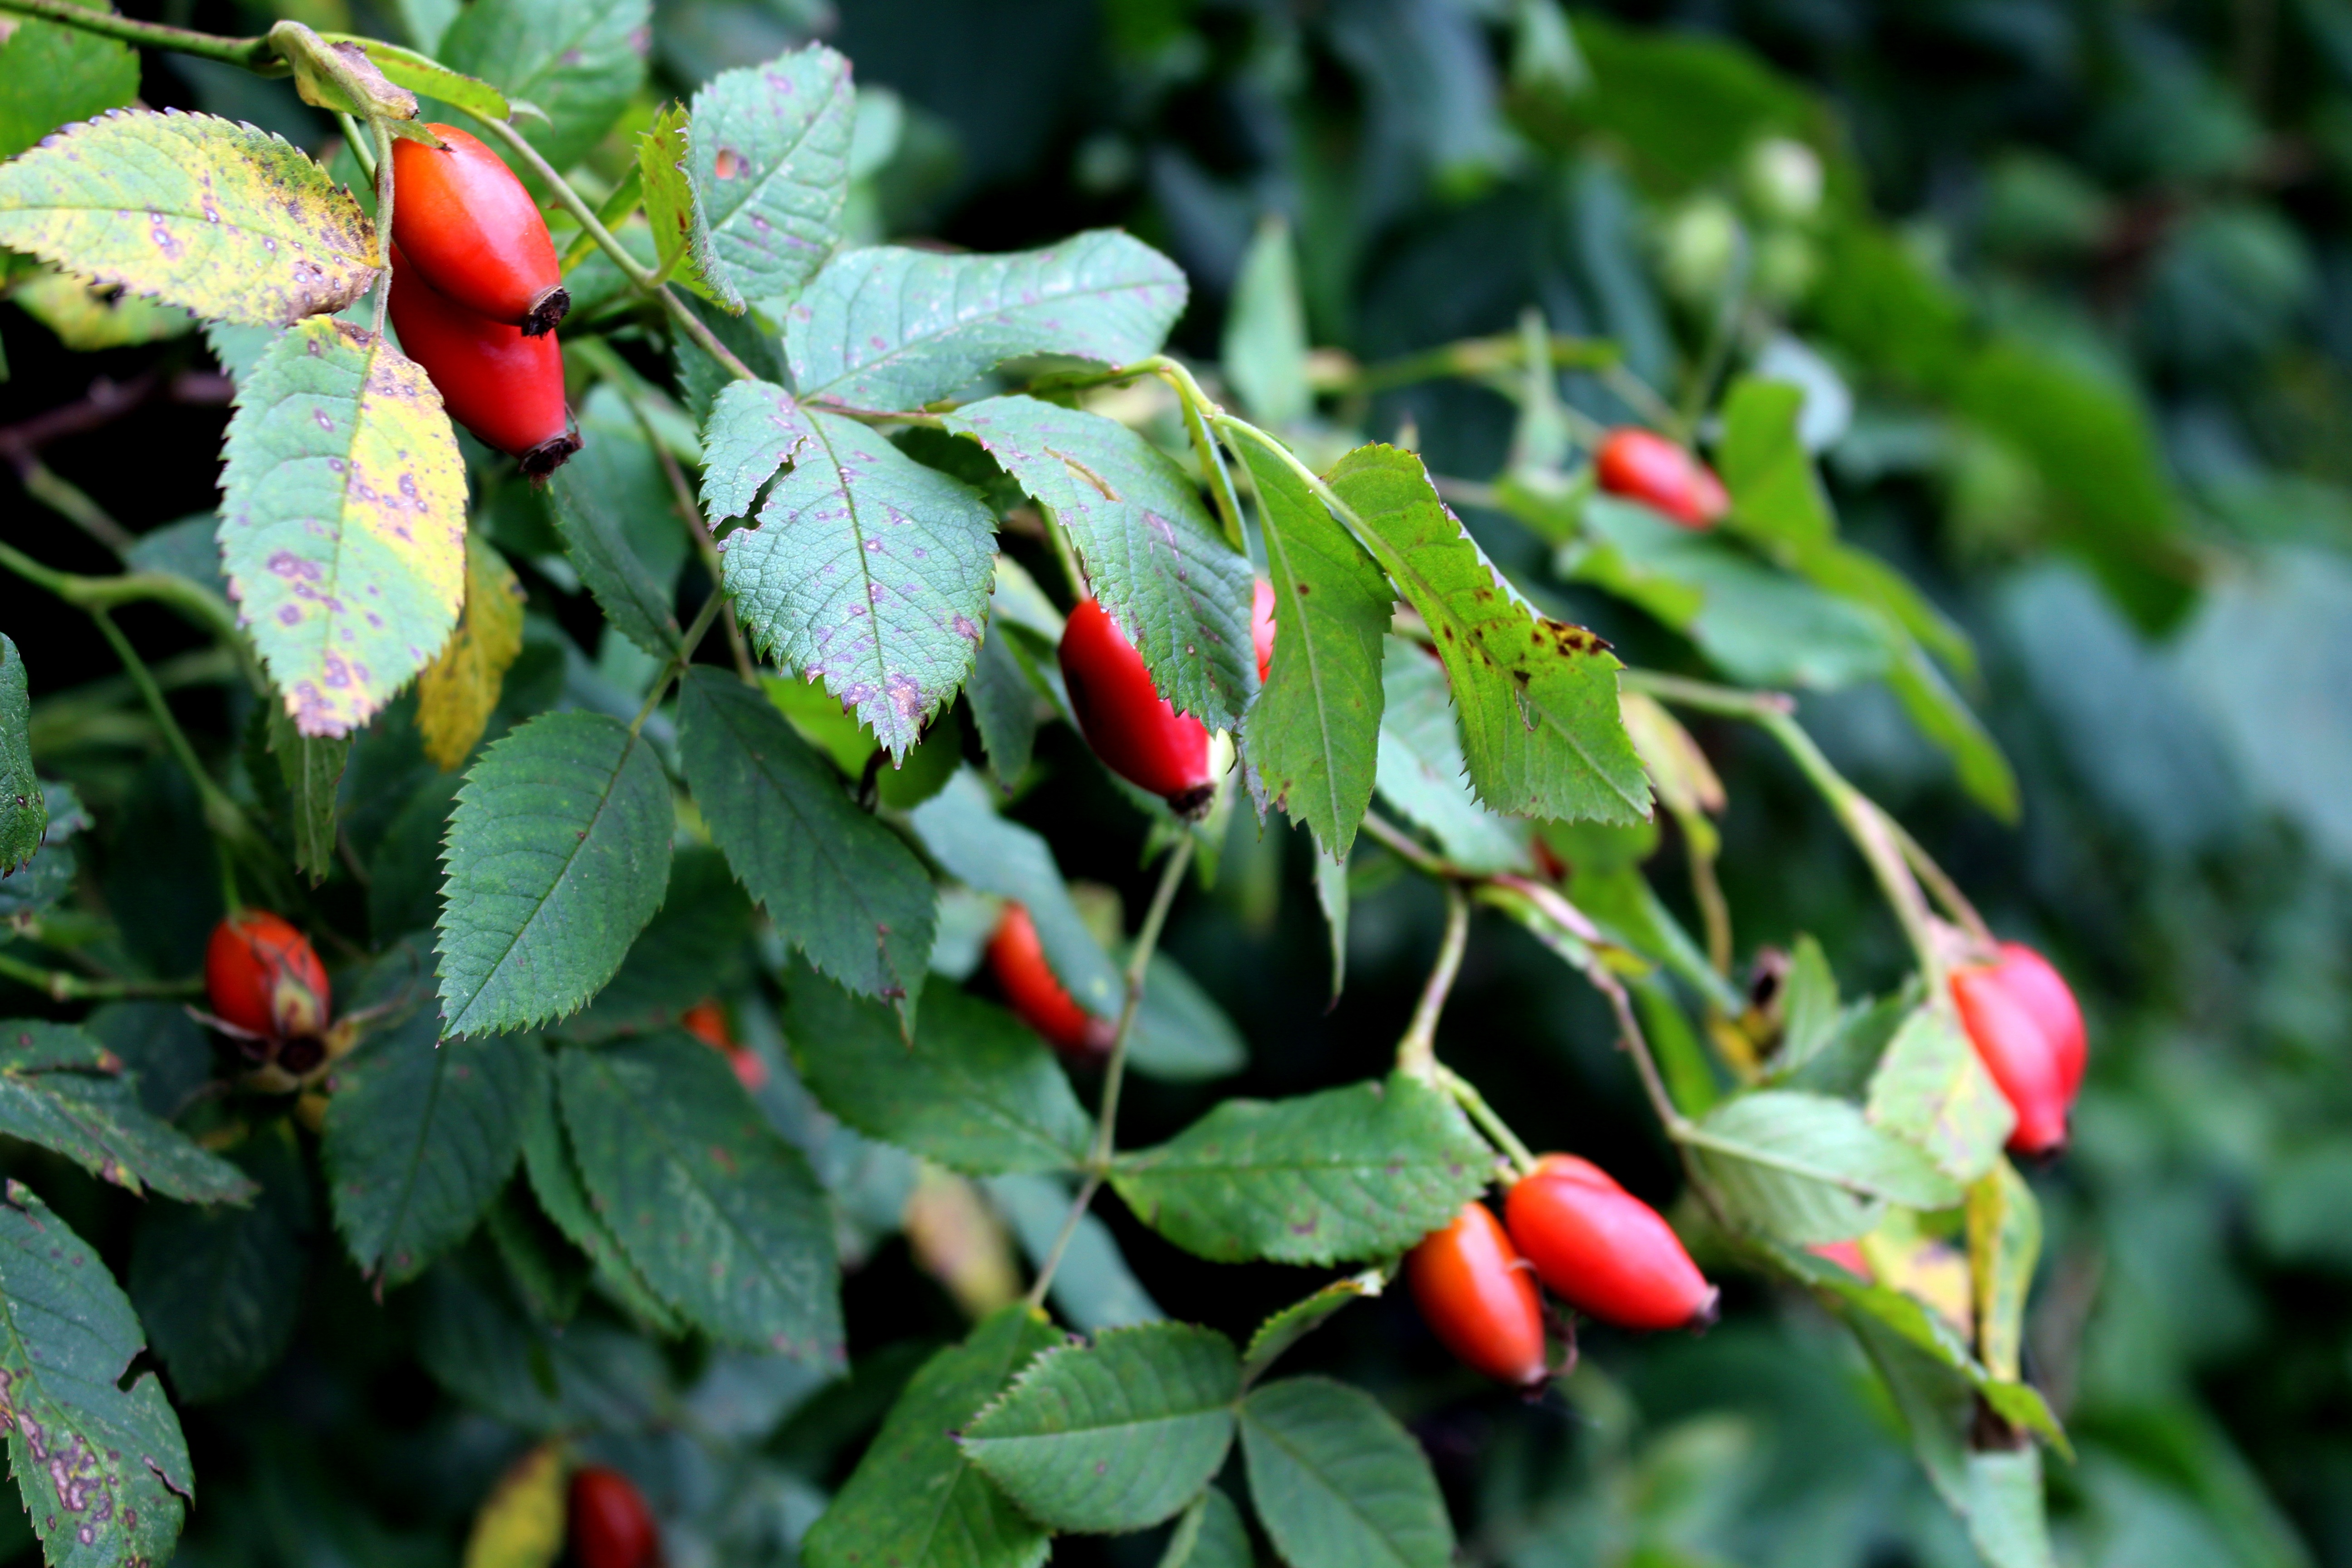
tree, nature, branch, plant, fruit, berry, leaf, flower, summer, bush, food, green, red, produce, macro, evergreen, garden, close, flora, leaves, shrub, bright, fruits, wild rose, rose hip, macro photography, red fruit, flowering plant, rose family, macro photo, sammelfrucht, macro shot, woody plant, land plant